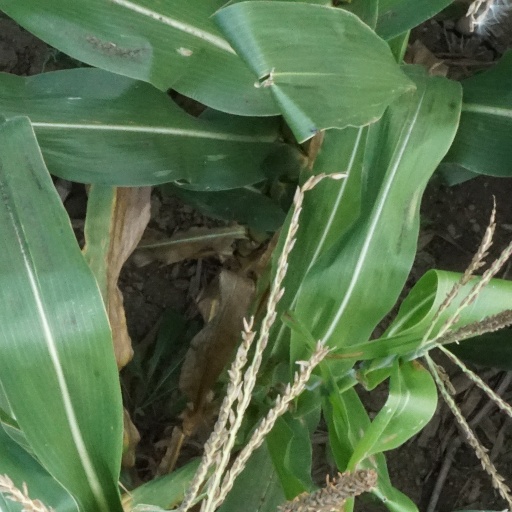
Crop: maize; corn